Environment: real
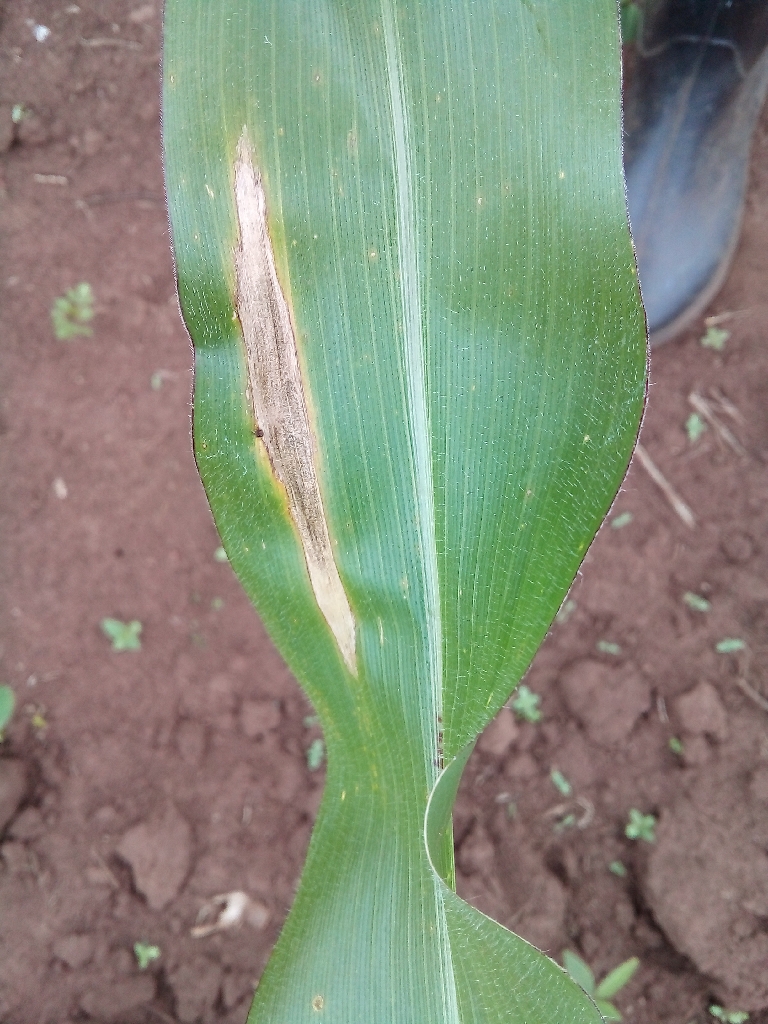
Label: northern_corn_leaf_blight